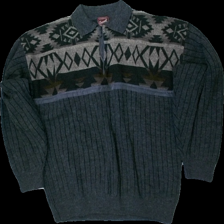
View: front
Type: Sweater
Category: Men
Brand: H&M
Colors: Grey, Brown, Beige, Black
Material: 100% akryl
Pattern: Geometric print
Cut: Regular
Size: M
Season: All
Price range: 50-100
Recommended usage: Reuse
Description: stickad sweater med tryck